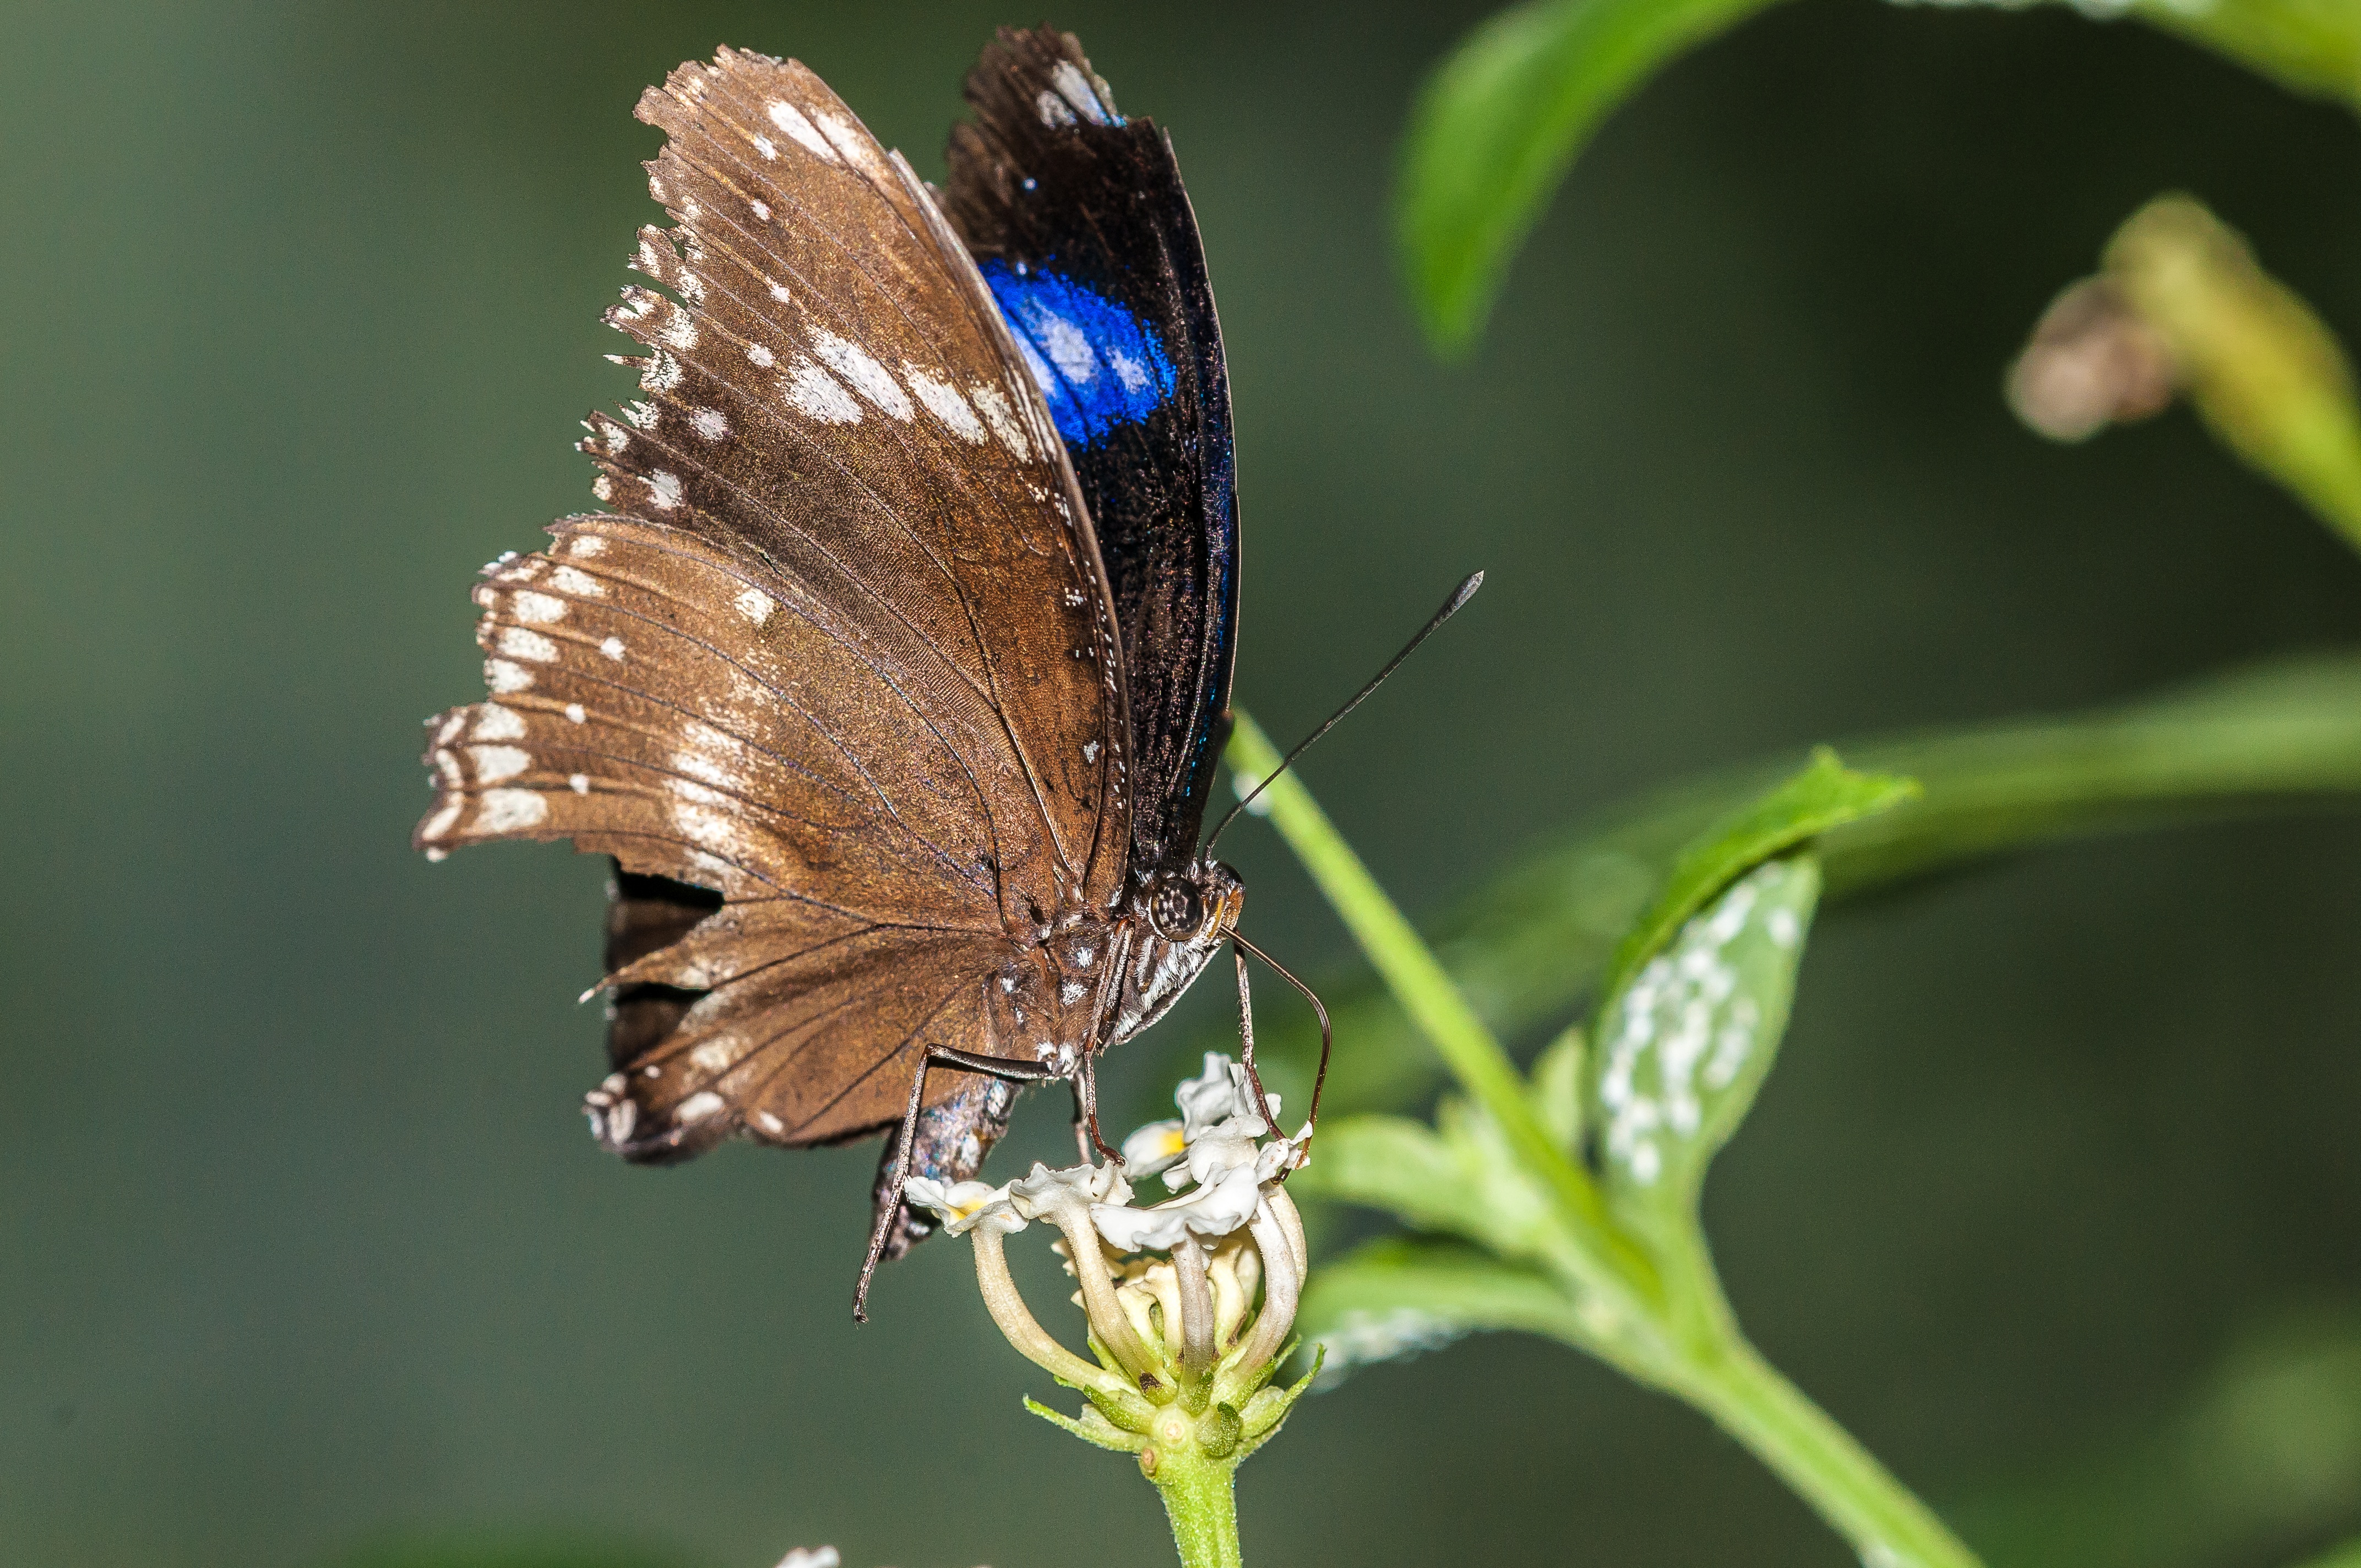
nature, blossom, wing, plant, photography, flower, bloom, insect, macro, butterfly, close, fauna, invertebrate, close up, nectar, macro photography, arthropod, pollinator, plant stem, moths and butterflies, lycaenid, brush footed butterfly